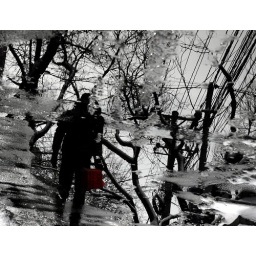
A man is reflected in surface water from the snow as he walks along a street in Beijing